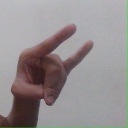
अक्षर: च